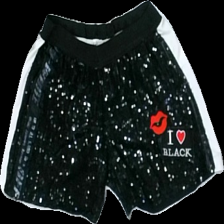
View: front
Type: Shorts
Category: Children
Brand: Not in the list
Brand text on label: Cocoland
Colors: Black, White, Red
Material: 100% Polyester
Pattern: Glitter
Cut: Regular
Size: 110
Season: All
Stains: Major
Price range: <50
Recommended usage: Export